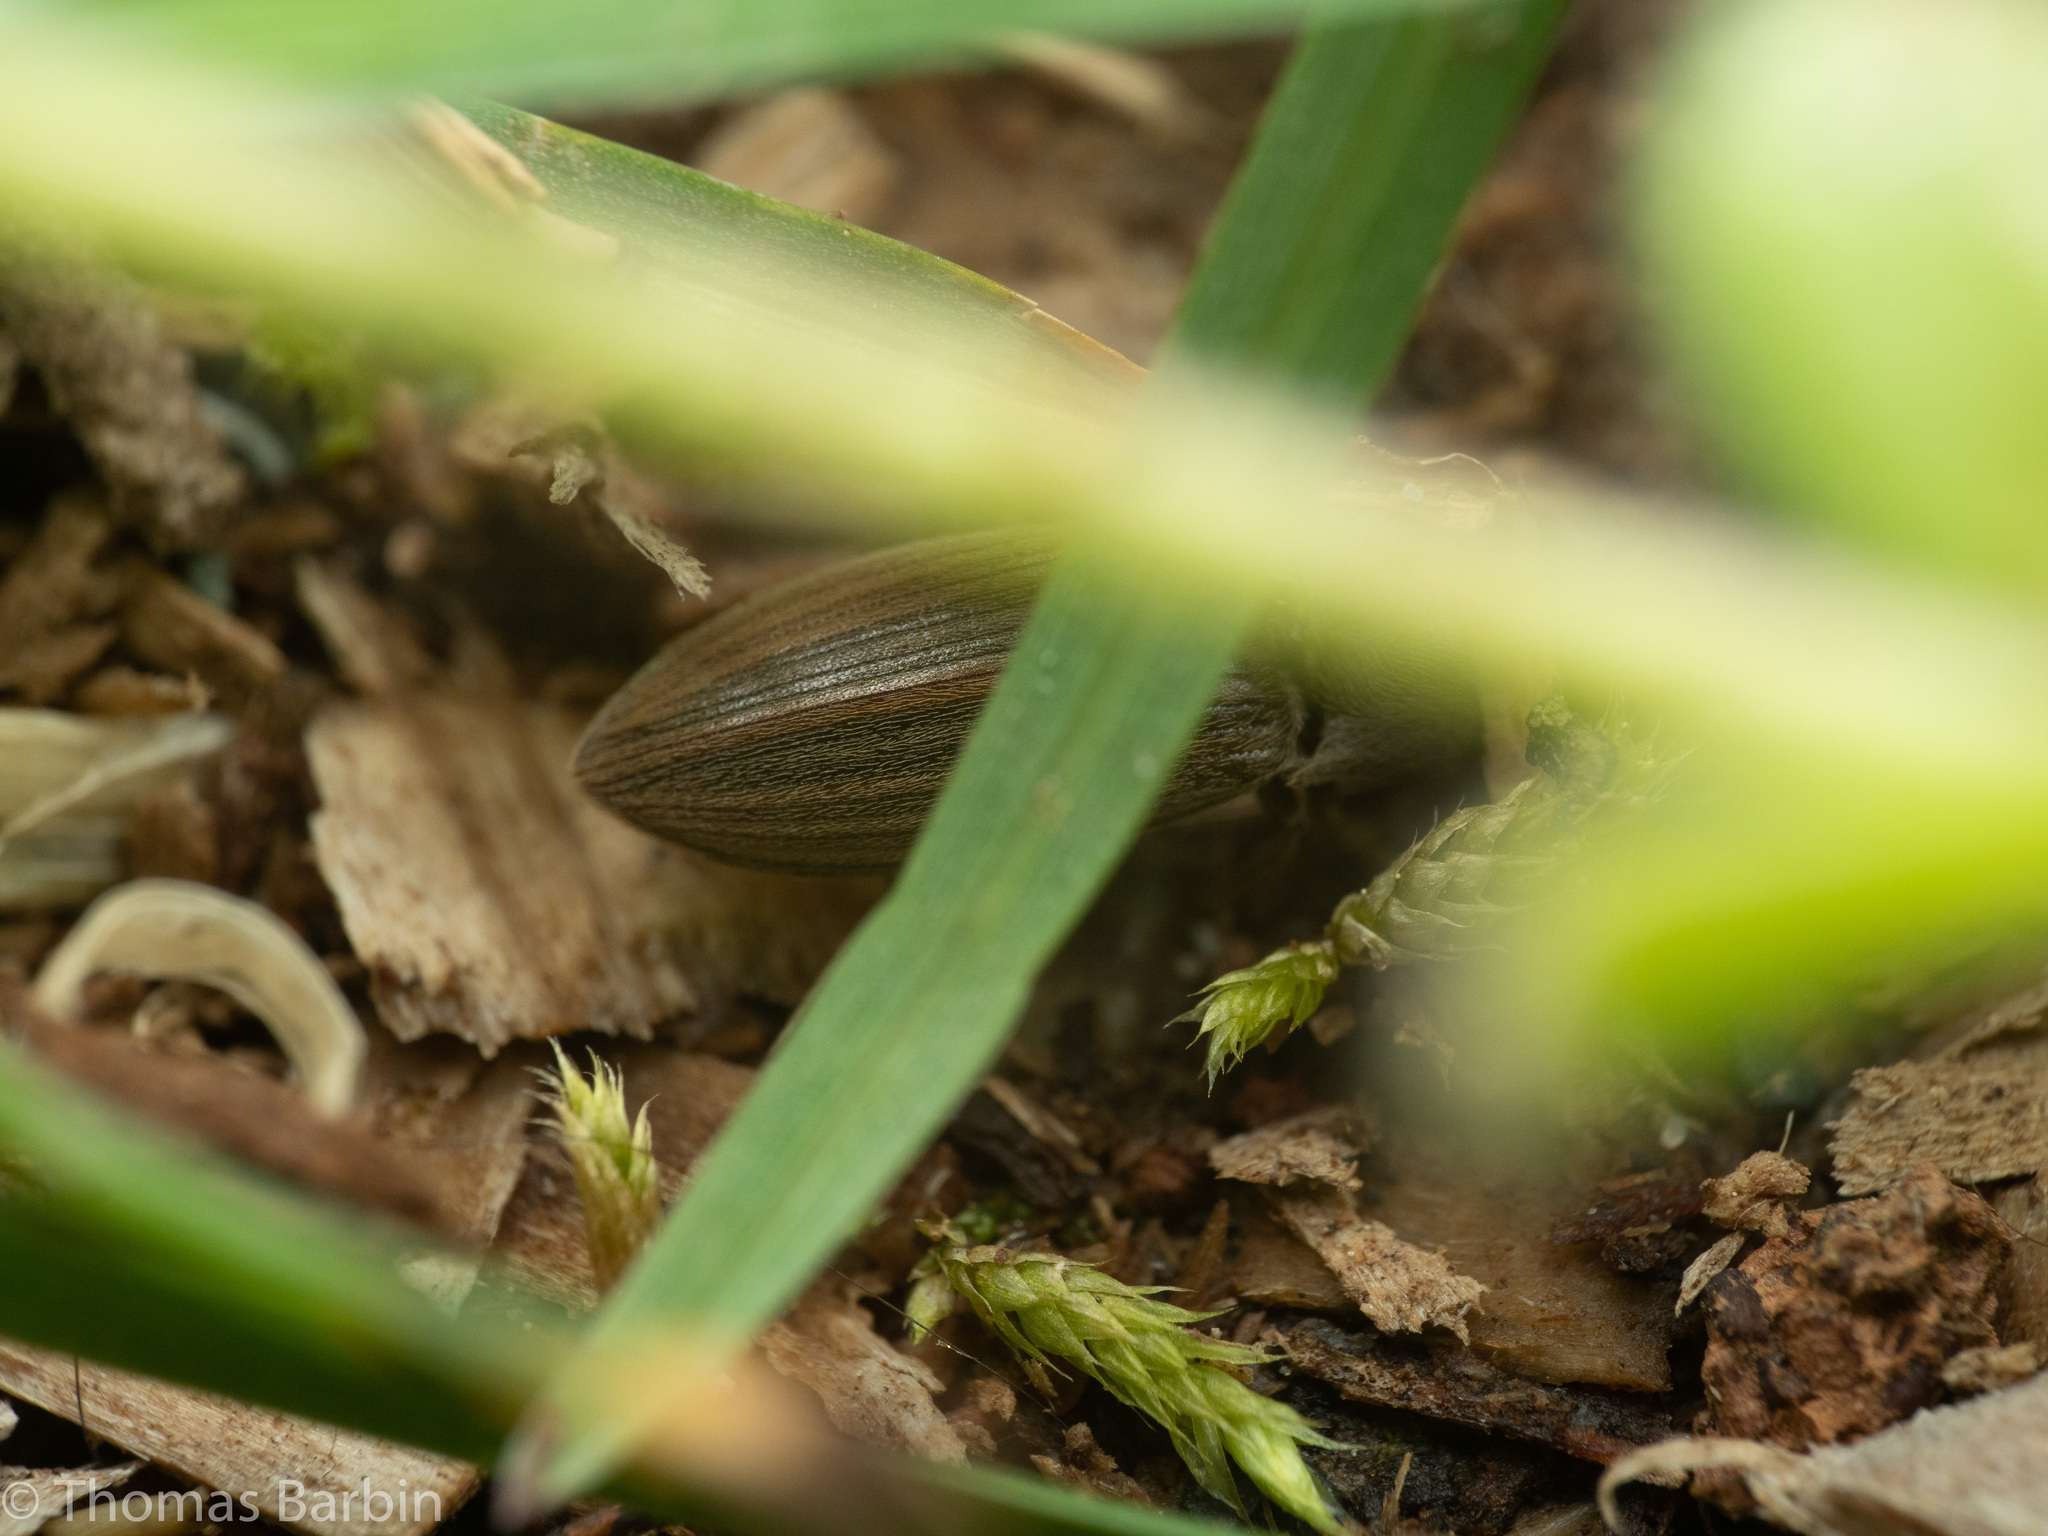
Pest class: clickbeetles_wireworms